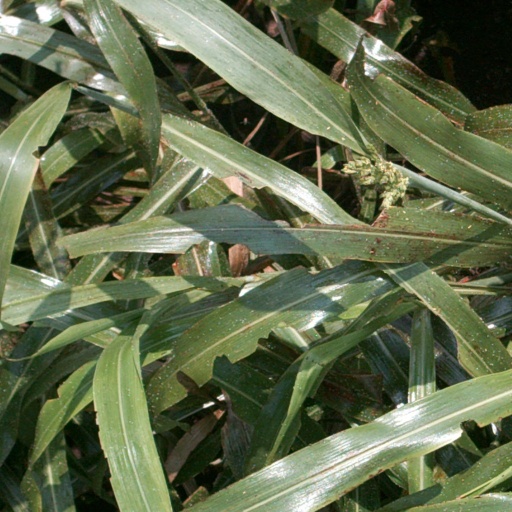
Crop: sorghum